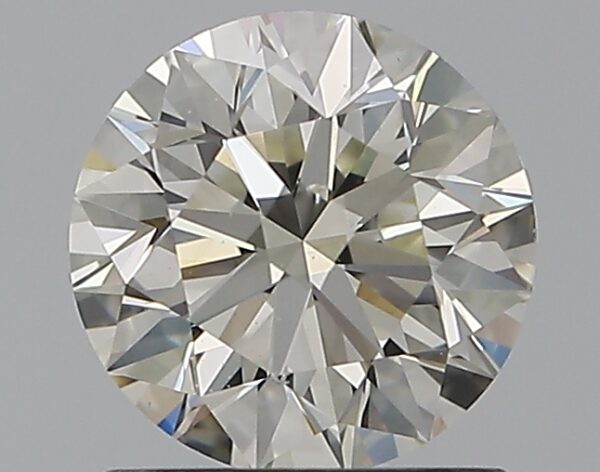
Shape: round
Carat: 1
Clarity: VS2
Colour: J
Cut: EX
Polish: EX
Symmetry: EX
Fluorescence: N
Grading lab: GIA
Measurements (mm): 6.31 x 6.35 x 4